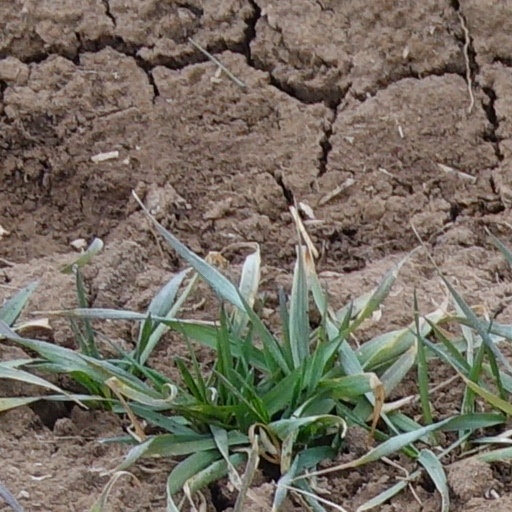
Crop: wheat